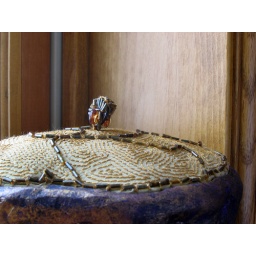
Beaded box lid in window